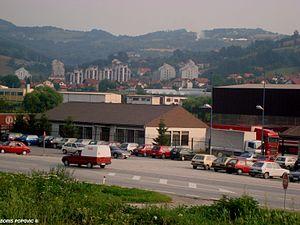
Sevojno est une ville de Serbie située sur le territoire de la Ville d'Užice, district de Zlatibor. Au recensement de 2011, elle comptait 7 100 habitants.